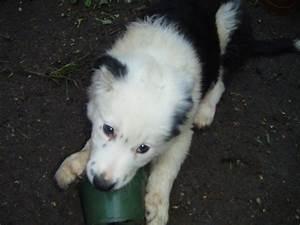
dog